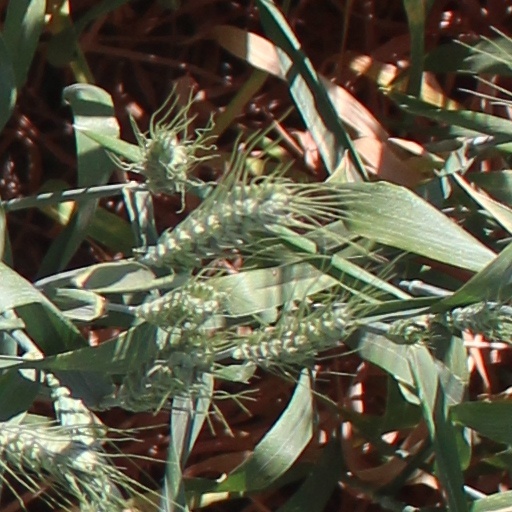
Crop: wheat